Bruno Cathala

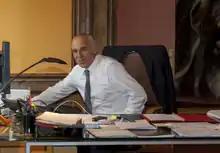
photo taken in his office

Bruno Cathala (born on 23 July 1955 in Pamiers, France) is a French judge. Currently President of the "Tribunal de Grande Instance" (Civil and Criminal Court) in Évry, France, he was the first Registrar of the International Criminal Court, a post he held from 3 July 2003 to 9 April 2008.